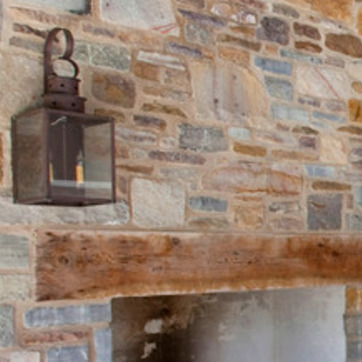
Material: stone